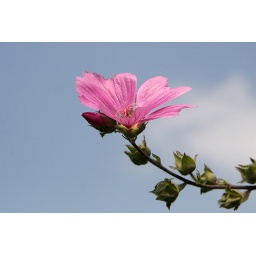
... against the blue sky ...